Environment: real
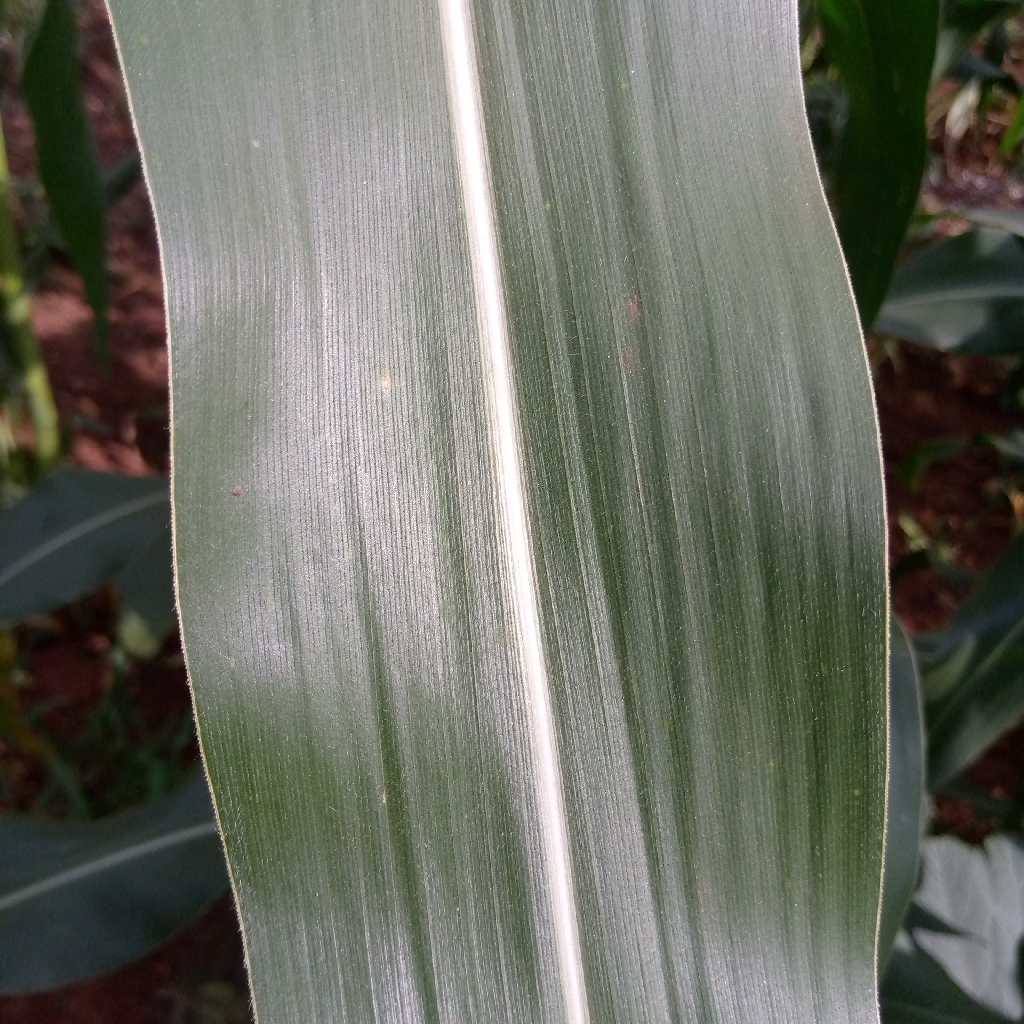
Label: healthy